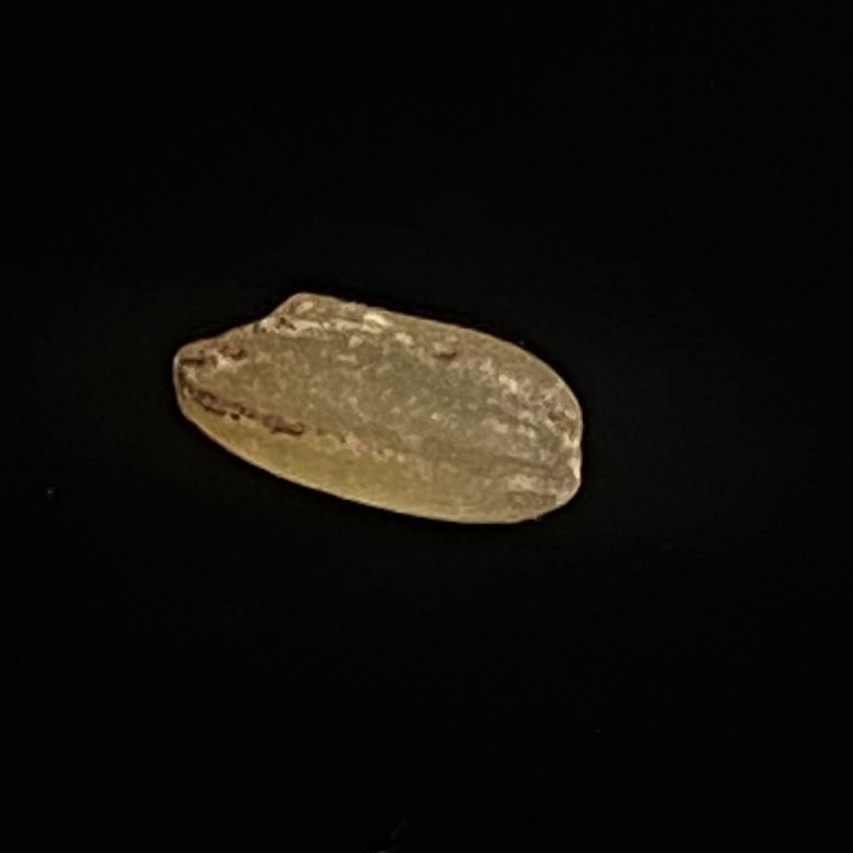
Rice variety: Amon